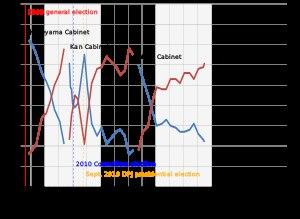
Yukio Hatoyama, né le 11 février 1947, est un homme d'État japonais.